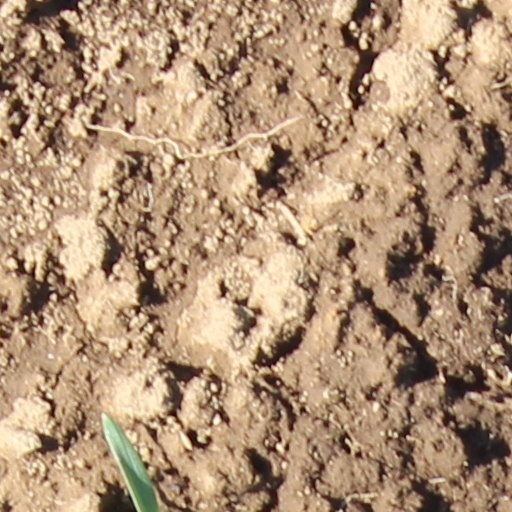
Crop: wheat